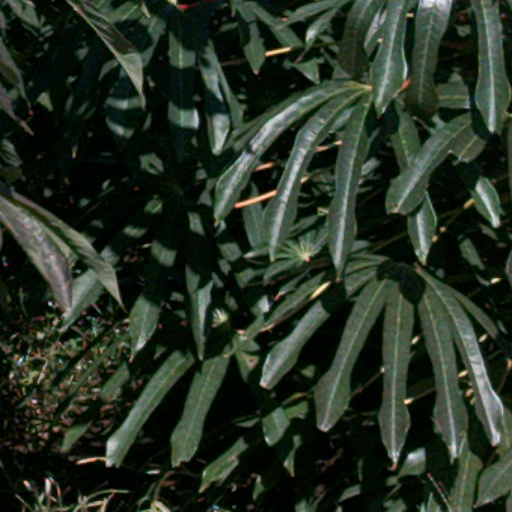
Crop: cassava